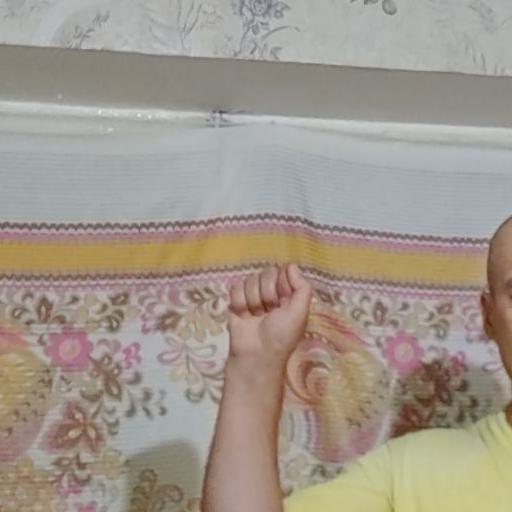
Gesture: fist